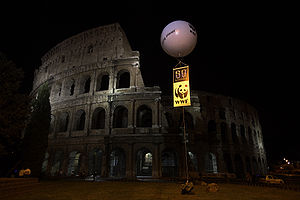
Earth Hour / 2008
Colosseum mørkelagt i en time under Earth Hour 2008
Earth Hour er en international begivenhed, som går ud på at markere klimaproblematikken ved at få virksomheder, myndigheder, organisationer og private til at slukke lyset i en time for at nedbringe strømforbruget og CO₂-udledningen. I 2013 markeres begivenheden om aftenen den 23. marts 2012 kl. 20:30 til 21:30 lokal tid.